Answer in natural language. Is black modern dresser with metallic handles further away or in front of blue modern tv stand? Choose between the following options: further away or in front
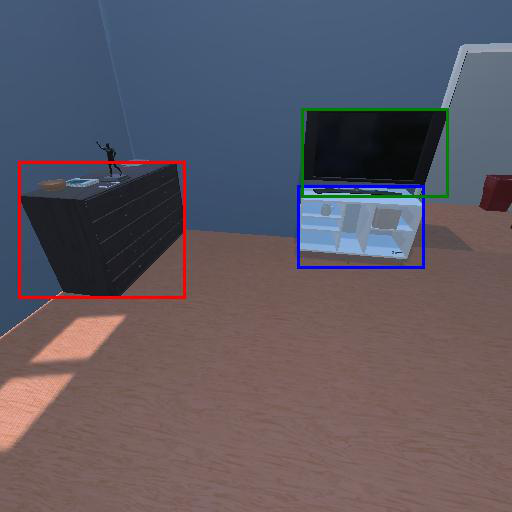
<answer>further away</answer>